María del Sol

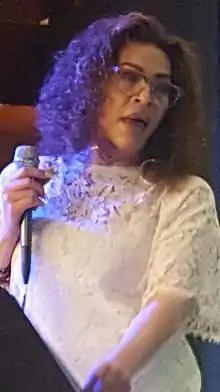
María del Sol preparing for a service.

Marisol de las Mercedes Echánove Rojas (born October 24, 1961 in Guanajuato), better known as María del Sol, is a Mexican singer. She is the daughter of lawyer Alonso Echánove and the actress/journalist Josefina Echánove and the younger sister of Peggy Echánove and actor Alonso Echánove.